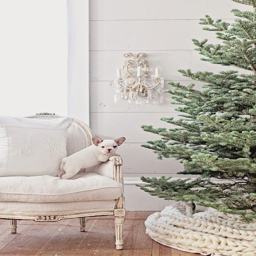
cute pup hanging out next to the christmas tree